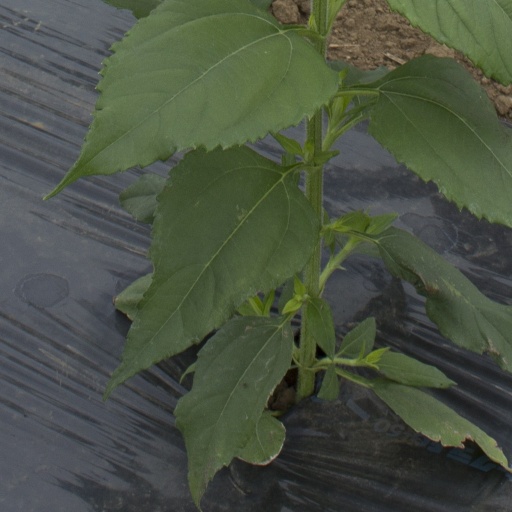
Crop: Jerusalem artichoke